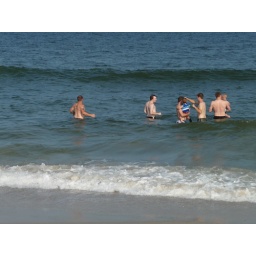
1st Time in the ocean as a big boy